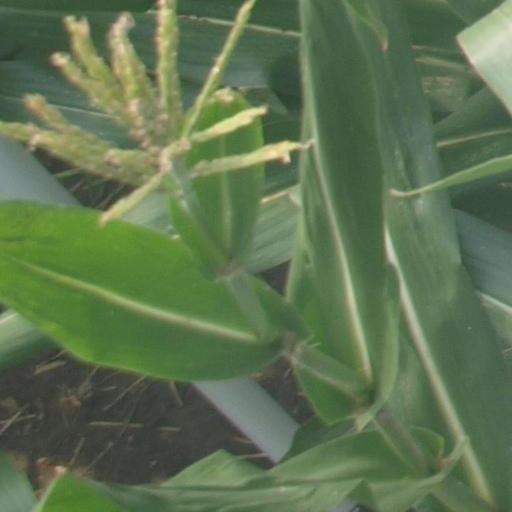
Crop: maize; corn